Argentina

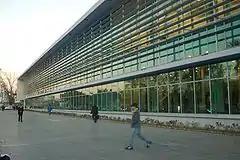
Clemente Álvarez Emergency Hospital in Rosario

Argentines have received three Nobel Prizes in the Sciences. Bernardo Houssay, the first Latin American recipient, discovered the role of pituitary hormones in regulating glucose in animals, and shared the Nobel Prize in Physiology or Medicine in 1947. Luis Leloir discovered how organisms store energy converting glucose into glycogen and the compounds which are fundamental in metabolizing carbohydrates, receiving the Nobel Prize in Chemistry in 1970. César Milstein did extensive research in antibodies, sharing the Nobel Prize in Physiology or Medicine in 1984. Argentine research has led to treatments for heart diseases and several forms of cancer. Domingo Liotta designed and developed the first artificial heart that was successfully implanted in a human being in 1969. René Favaloro developed the techniques and performed the world's first coronary bypass surgery.